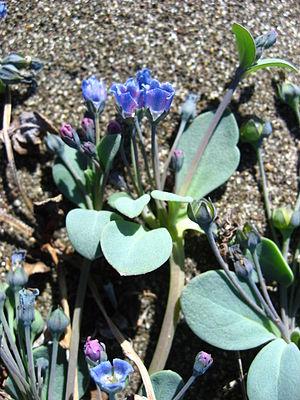
La flore du Groenland représente un total de 575 espèces ou 606 taxa de plantes vasculaires, dont treize sont endémiques, et quatre-vingt-sept taxa ont été introduits par l'homme, la plupart s'y étant naturalisés.